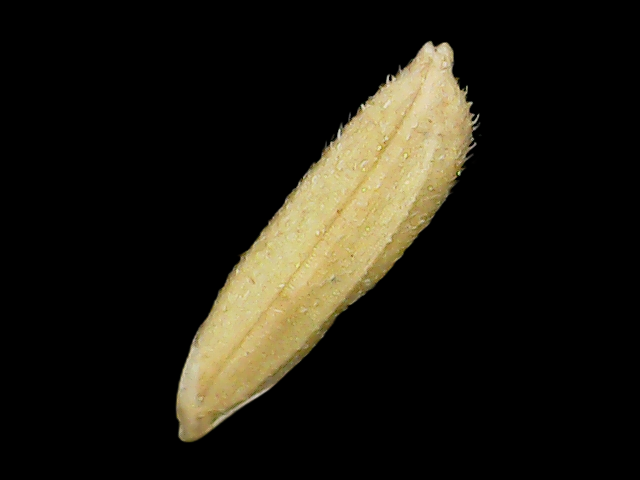
Rice variety: Binadhan16